Cologny

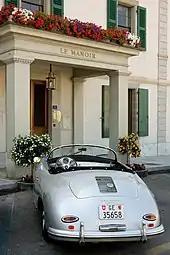
Porsche 1600 in front of "Le Manoir" or Manor House in Cologny

Cologny has a population of . , 37.7% of the population are resident foreign nationals. Over the last 10 years (1999–2009 ) the population has grown at a rate of 4.6%. It has grown at a rate of 4.9% due to migration and at a rate of -1% due to births and deaths.